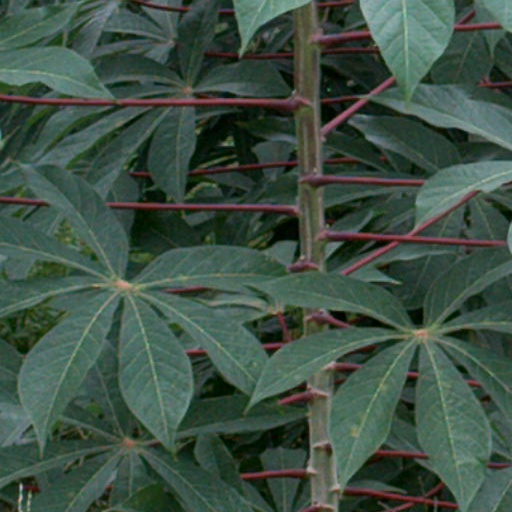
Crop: cassava